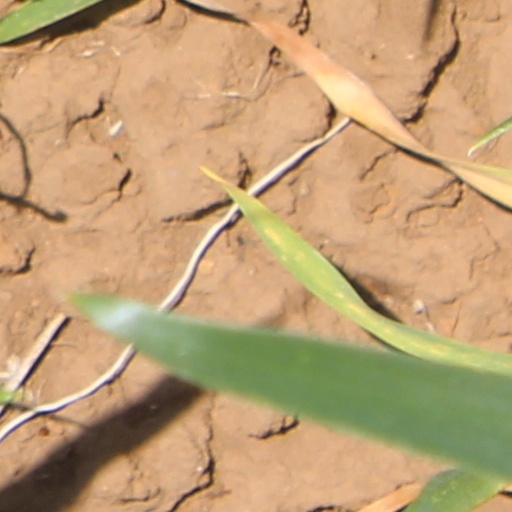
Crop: wheat